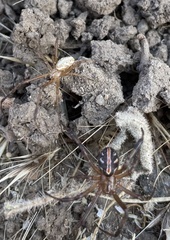
Species: Lactrodectus_hesperus